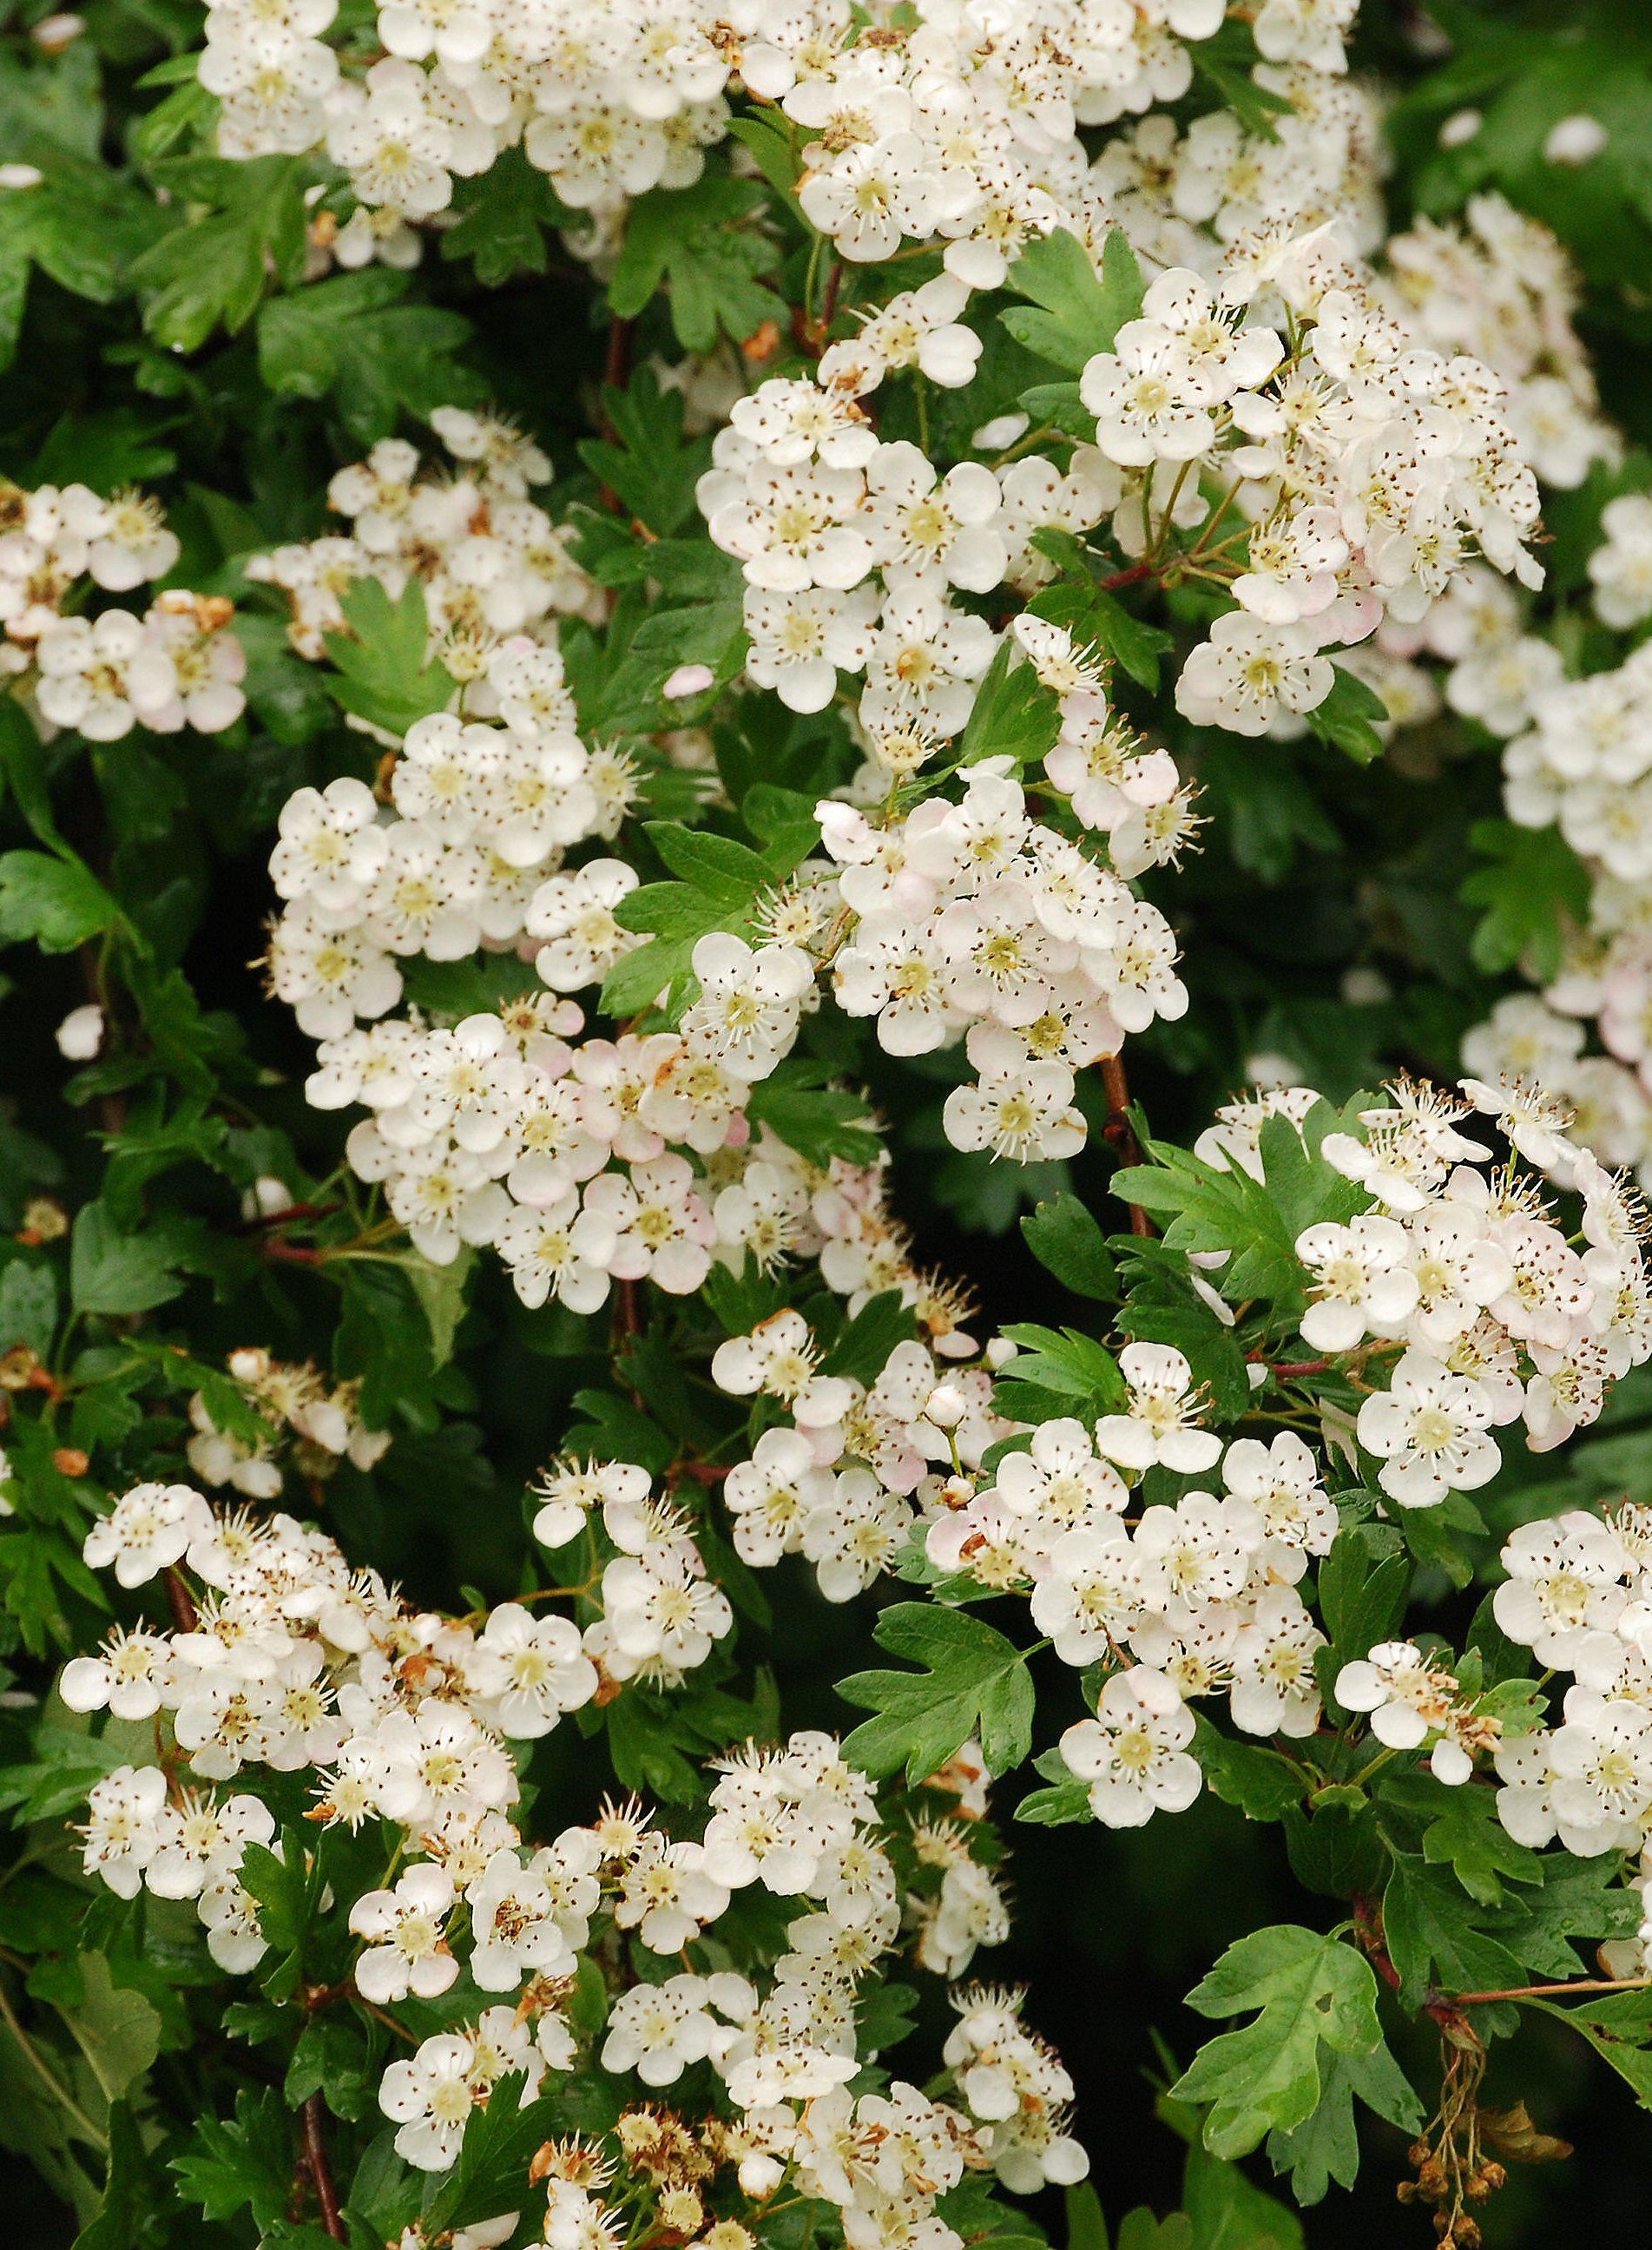
branch, blossom, plant, white, flower, food, produce, close up, shrub, viburnum, hawthorn, crataegus, yarrow, flowering plant, rose family, may tree, land plant, multiflora rose, moschatel family